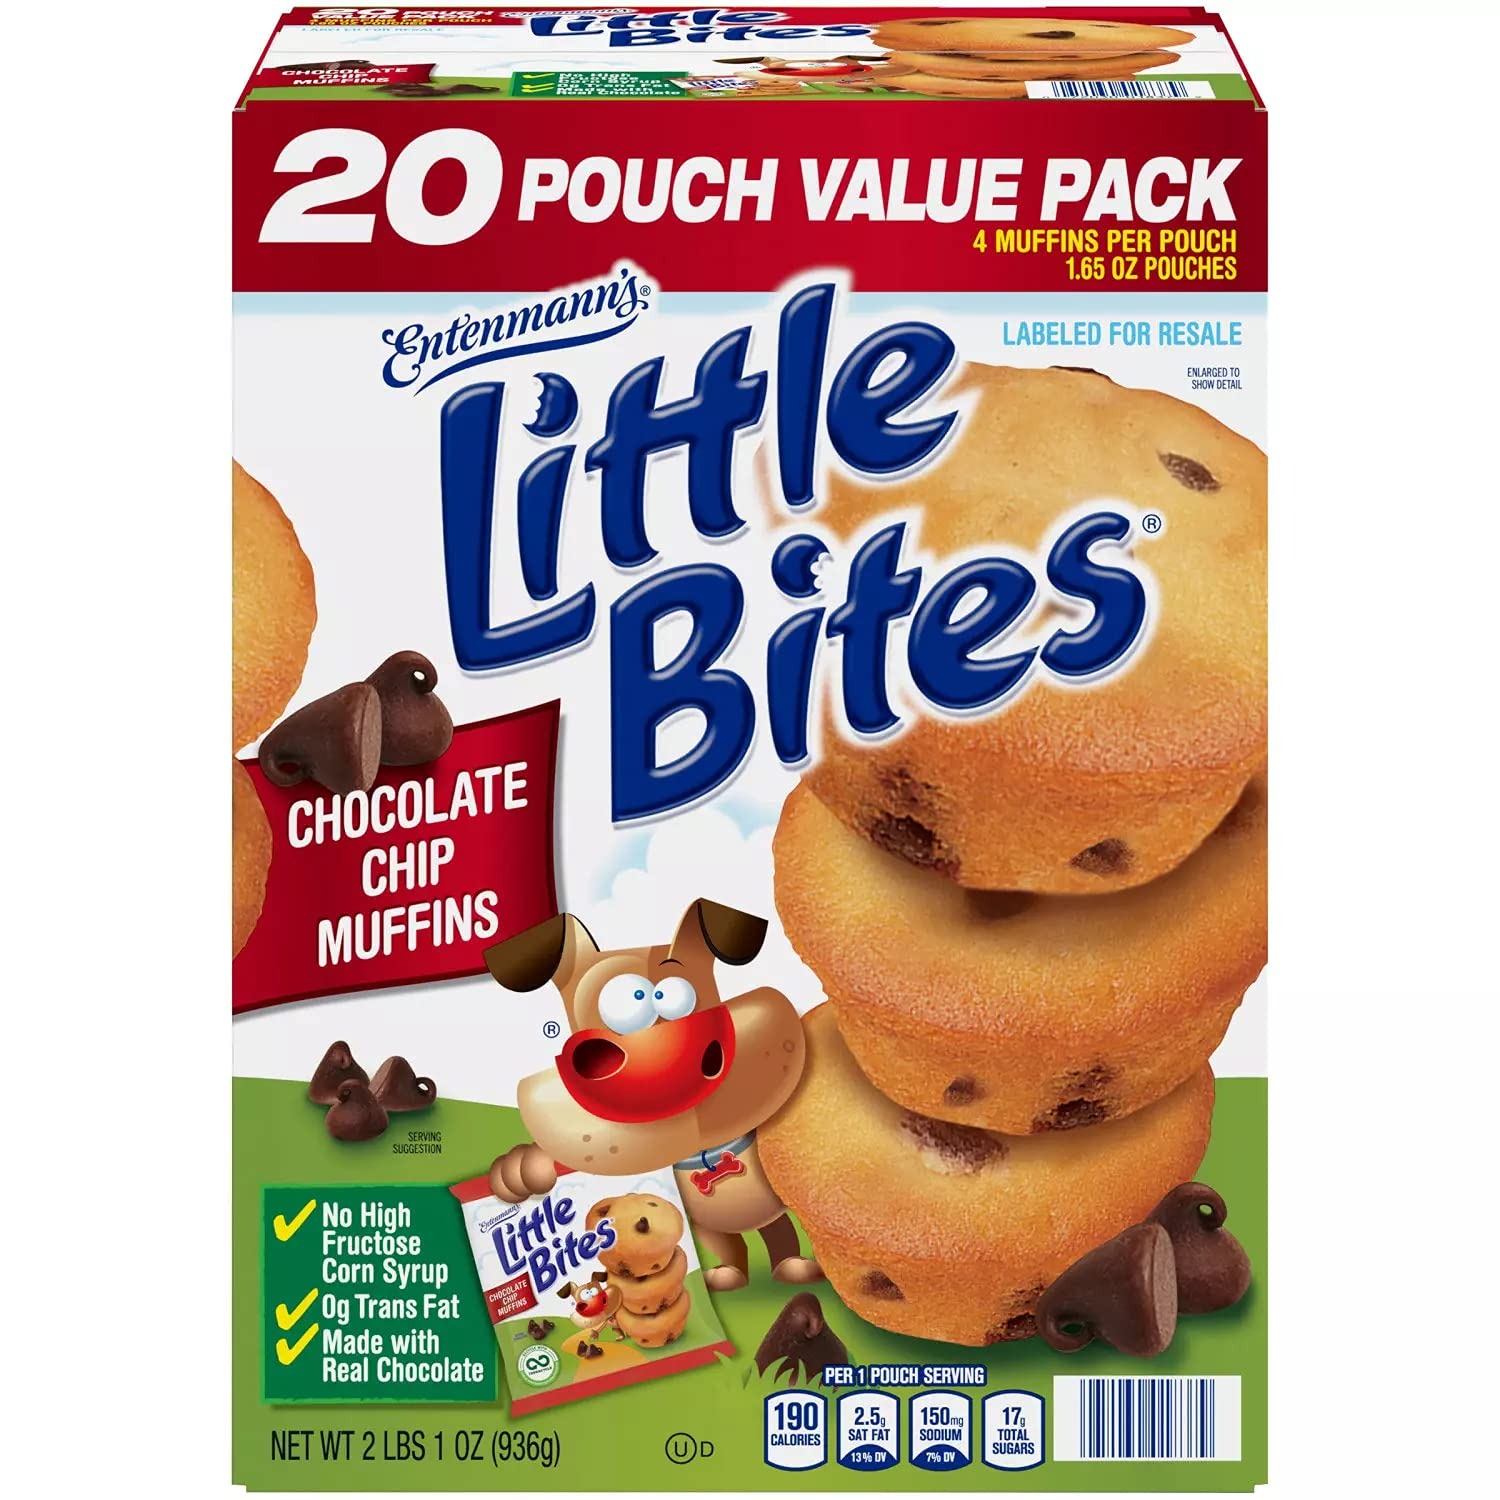
Item Name: Entenmann's Little Bites Chocolate Chip Muffins, No High Fructose Corn Syrup, 0g Trans-Fat - Always Baked Moist and Delicious - By Gourmet Kitchn - 1 Box (1.65oz / 20pk)
Bullet Point 1: WHAT’S INSIDE - Entenmann’s Little Bites Chocolate muffins contain 5 pouches with 4 bite-sized mini muffins in each pouch; a total of 20 muffins per box
Bullet Point 2: TASTY SNACK - Entenmann’s Little Bites Chocolate muffins are the Perfect Portion of Happiness. They have the delicious taste kids love and are the good choice parents want, keeping everyone smiling together
Bullet Point 3: NUTRITIONAL INFO - Entenmann’s Little Bites Chocolate Muffins contain no high fructose corn syrup and contain zero (0) grams of trans fat per serving. They are made using our signature golden muffin recipe and real Chocolate
Bullet Point 4: PERFECTLY PORTIONED - Entenmann’s Little Bites snacks are perfectly pre-portioned and portable for on-the-go families. They are an easy and mess-free snack for little hands and great to pack for lunch or to have as an after-school snack
Bullet Point 5: TERRACYCLE RECYCLING: Entenmann's is proud to team up with TerraCycle to help eliminate waste by creating a free recycling program; it gives you an opportunity to earn money for their school or favorite charity by recycling Little Bites pouches
Bullet Point 6: Ingredients: SUGAR, BLEACHED WHEAT FLOUR, WATER, VEGETABLE OIL (SOYBEAN), CHOCOLATE CHIPS (SUGAR, CHOCOLATE LIQUOR, DEXTROSE, COCOA BUTTER, SOY LECITHIN, VANILLA EXTRACT), EGGS, INVERT SUGAR, FOOD STARCH-MODIFIED (CORN).
Product Description: With Entenmann's Little Bites Chocolate Chip Muffins, you have the chance to enjoy a classic, delicious treat. This delicious assortment consists of bite-sized chocolate chip muffins that you can use to relieve your family and friends of hunger almost instantly. Made with real chocolate, these soft muffins offer a rich taste that can be enjoyable for everyone.These Little Bites muffins come from Entenmann’s, a company that specializes in producing high-quality snacks. Since its founding in 1999, the company has produced over 10 billion treats. Since Little Bites muffins come in handy pouches, you can easily carry one almost anywhere. Before you leave the house, be sure to pack one into your bag. These packages are easy to open, so you can munch on a sweet, soft muffin wherever you go.While you’re on your lunch break or finishing up a tough workout, this treat can offer the pick-me-up you need to recharge. If you’d like to supply your children with a tasty snack, Little Bites muffins can be very helpful. Not only can you pack one into your child’s lunch box so they can enjoy it at school, but you can also have them prepared before your child comes home.
Value: 32.0
Unit: Ounce

Price: 15.985